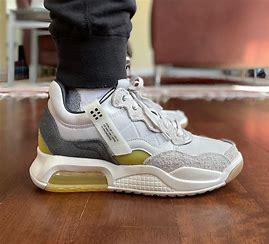
Brand: Jordan
Model: MA2